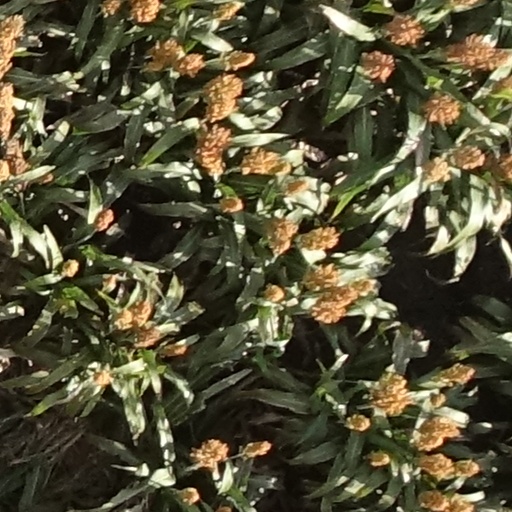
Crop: sorghum